Staddle stones

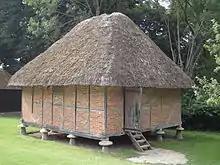
Granary sitting on staddle stones at the Weald and Downland Open Air Museum.

A fine example is the English Granary built 1731, supported on staddle stones, which can be seen in the Weald and Downland Open Air Museum in West Sussex. Such structures were common in southern England in the 18th century. At Higher Farm in Heathfield, Tavistock, staddle stones are part of the substantial barns built by the Duke of Bedford in the 19th century. The dressed granite stone bases have specially hewn slate tops.